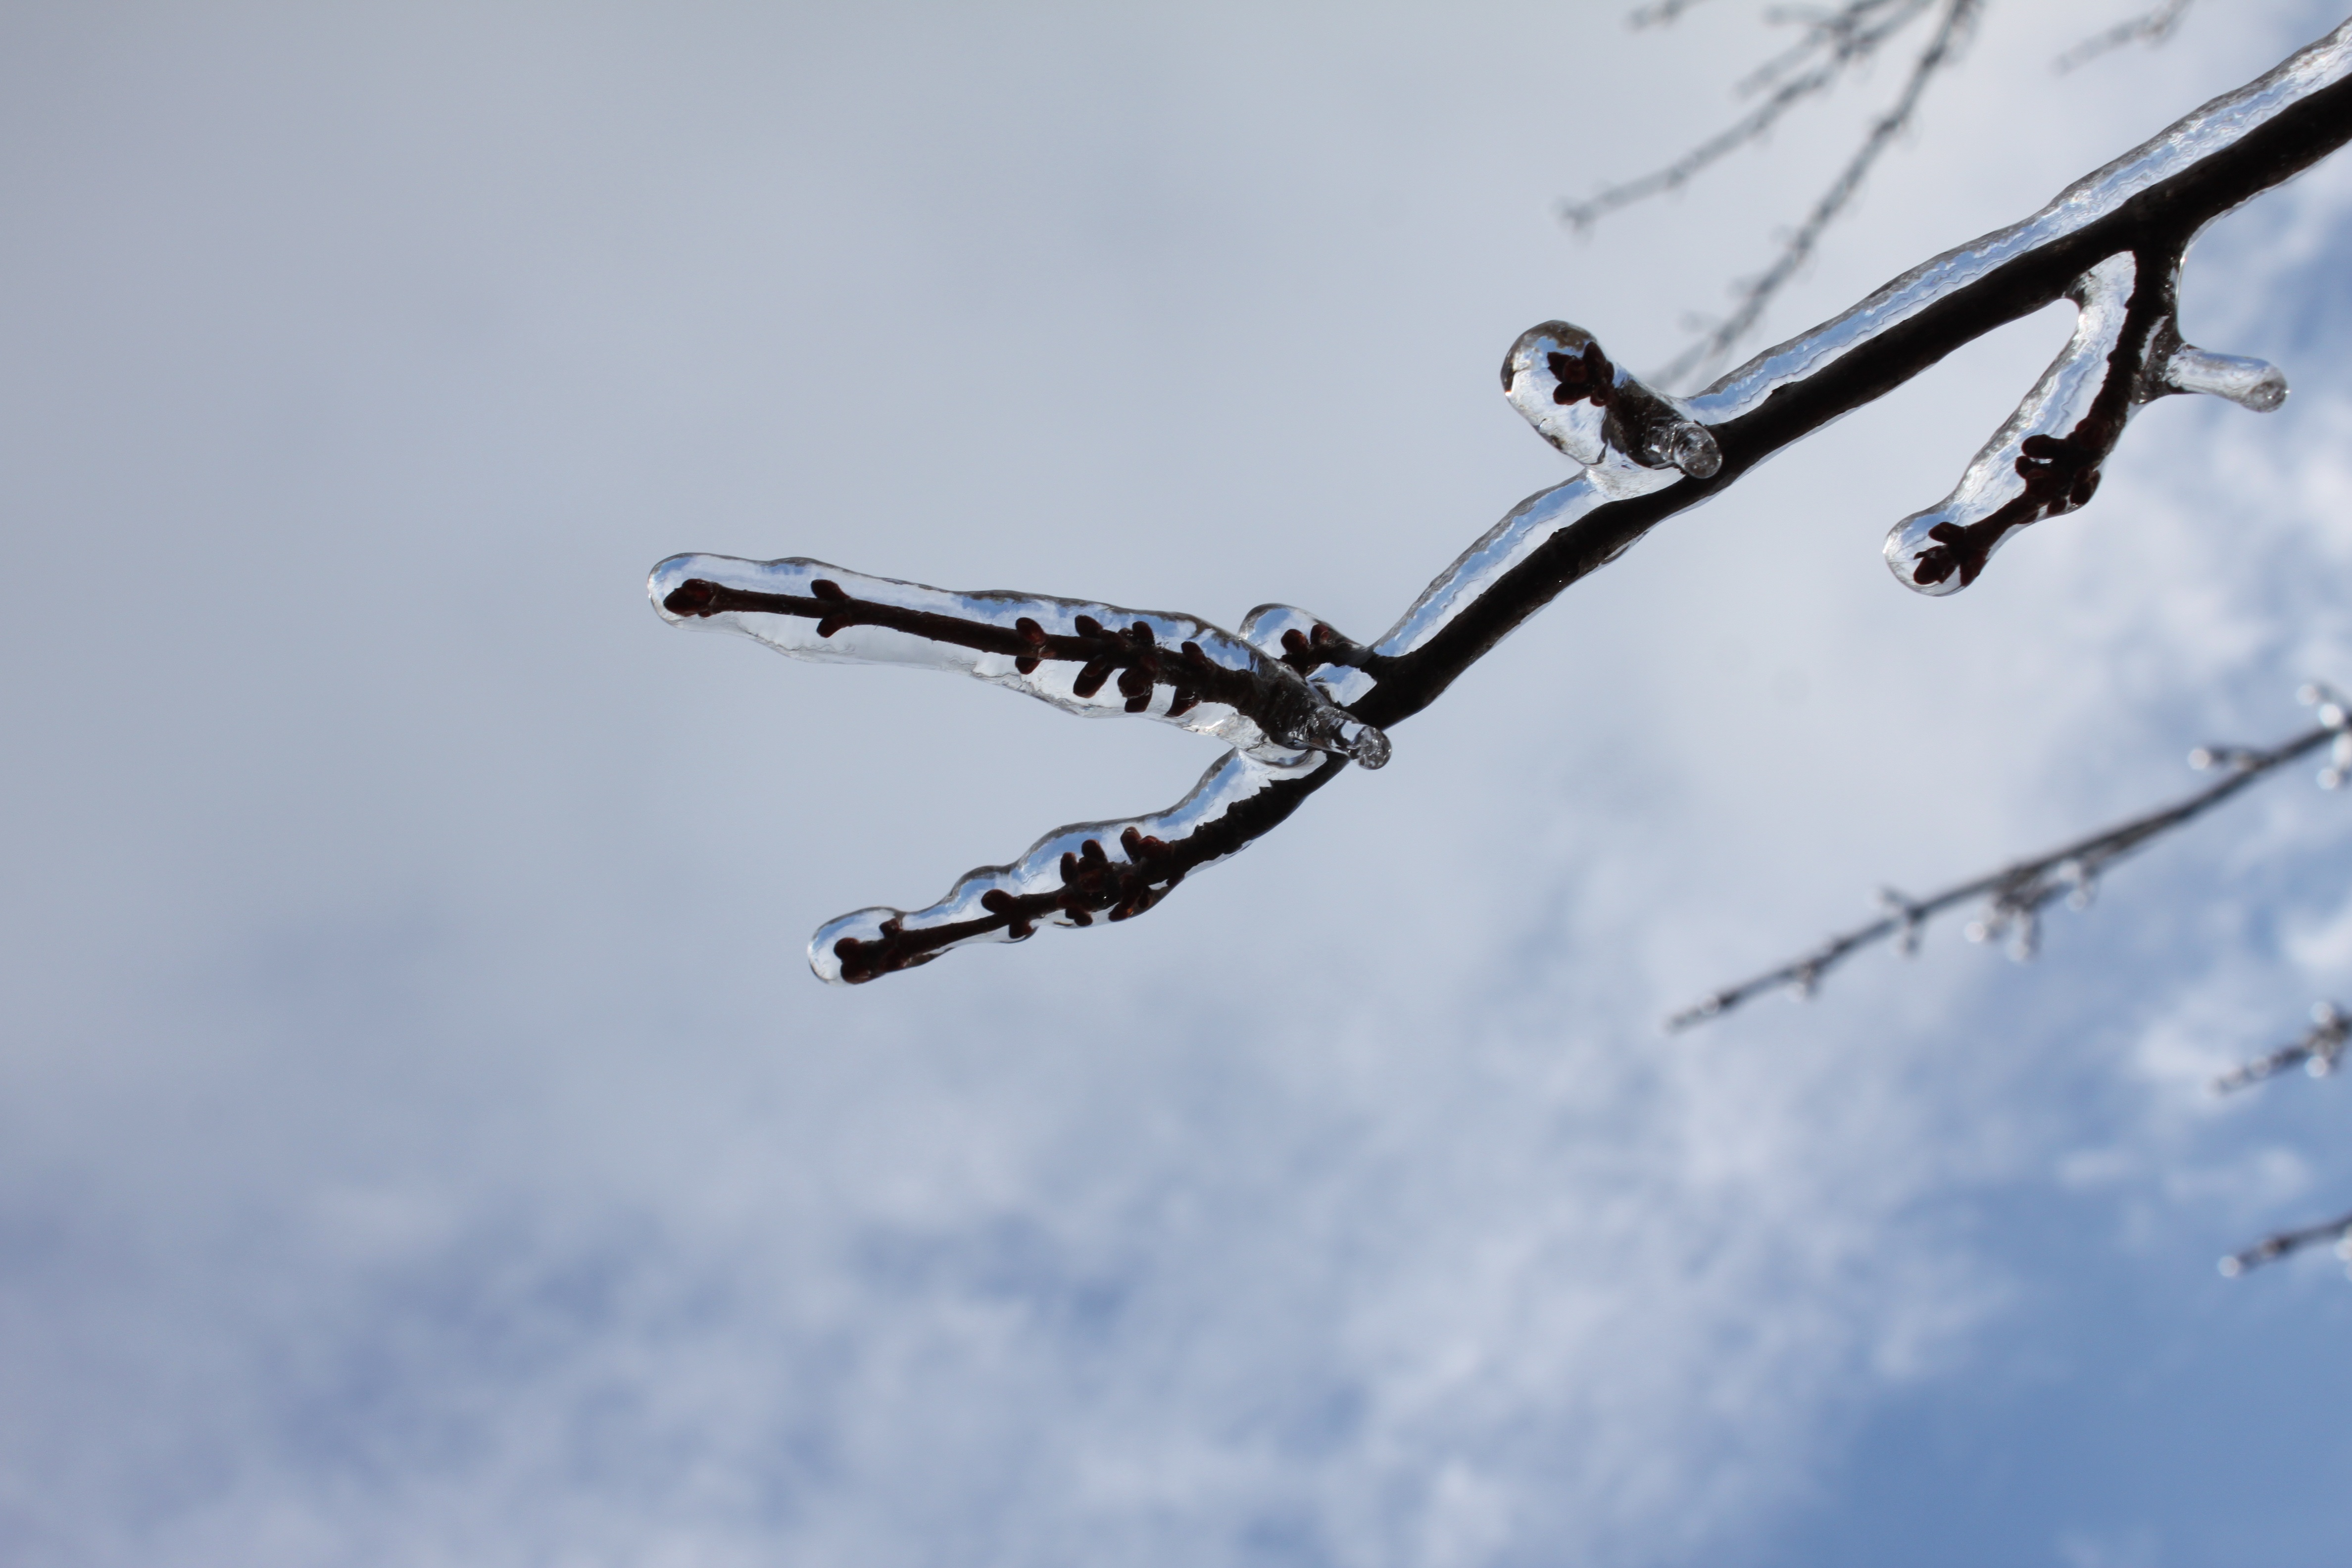
branch, snow, cold, winter, sky, ice, frozen, atmosphere of earth, outdoor structure